Davao Occidental

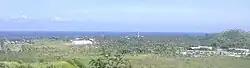
The shores of Malita as seen from the hilltops.

The main industries in Davao Occidental are aquaculture and agriculture. Economic produce in the province include fish, bananas and coconuts which are then exported to several major cities within southern Mindanao, including Davao City. Rice farms are only limited to the few flat lands in the province due to its mountainous and thickly forested nature.